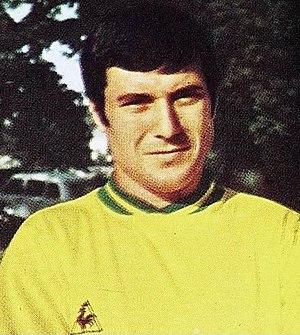
Roger Lemerre, né le 18 juin 1941 à Bricquebec est un footballeur international et entraîneur français.